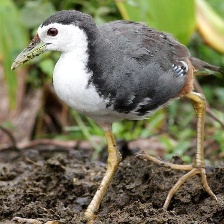
Species: WHITE BREASTED WATERHEN
Scientific name: AMAURORNIS PHOENICURUS
ImageNet parent category: european_gallinule